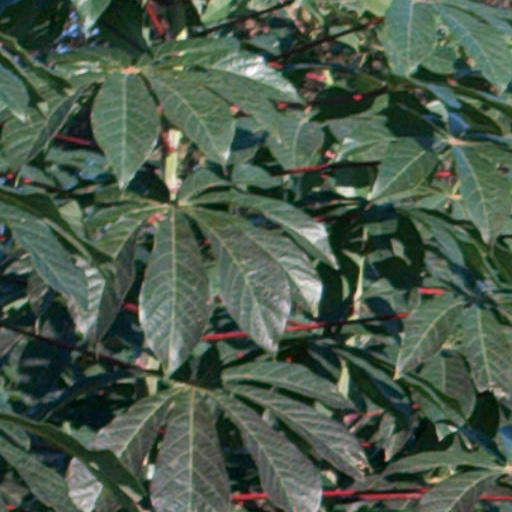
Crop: cassava